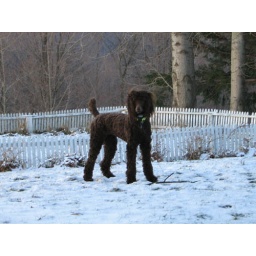
the standard poodle puppy playing at my parents house out in ligonier, pa